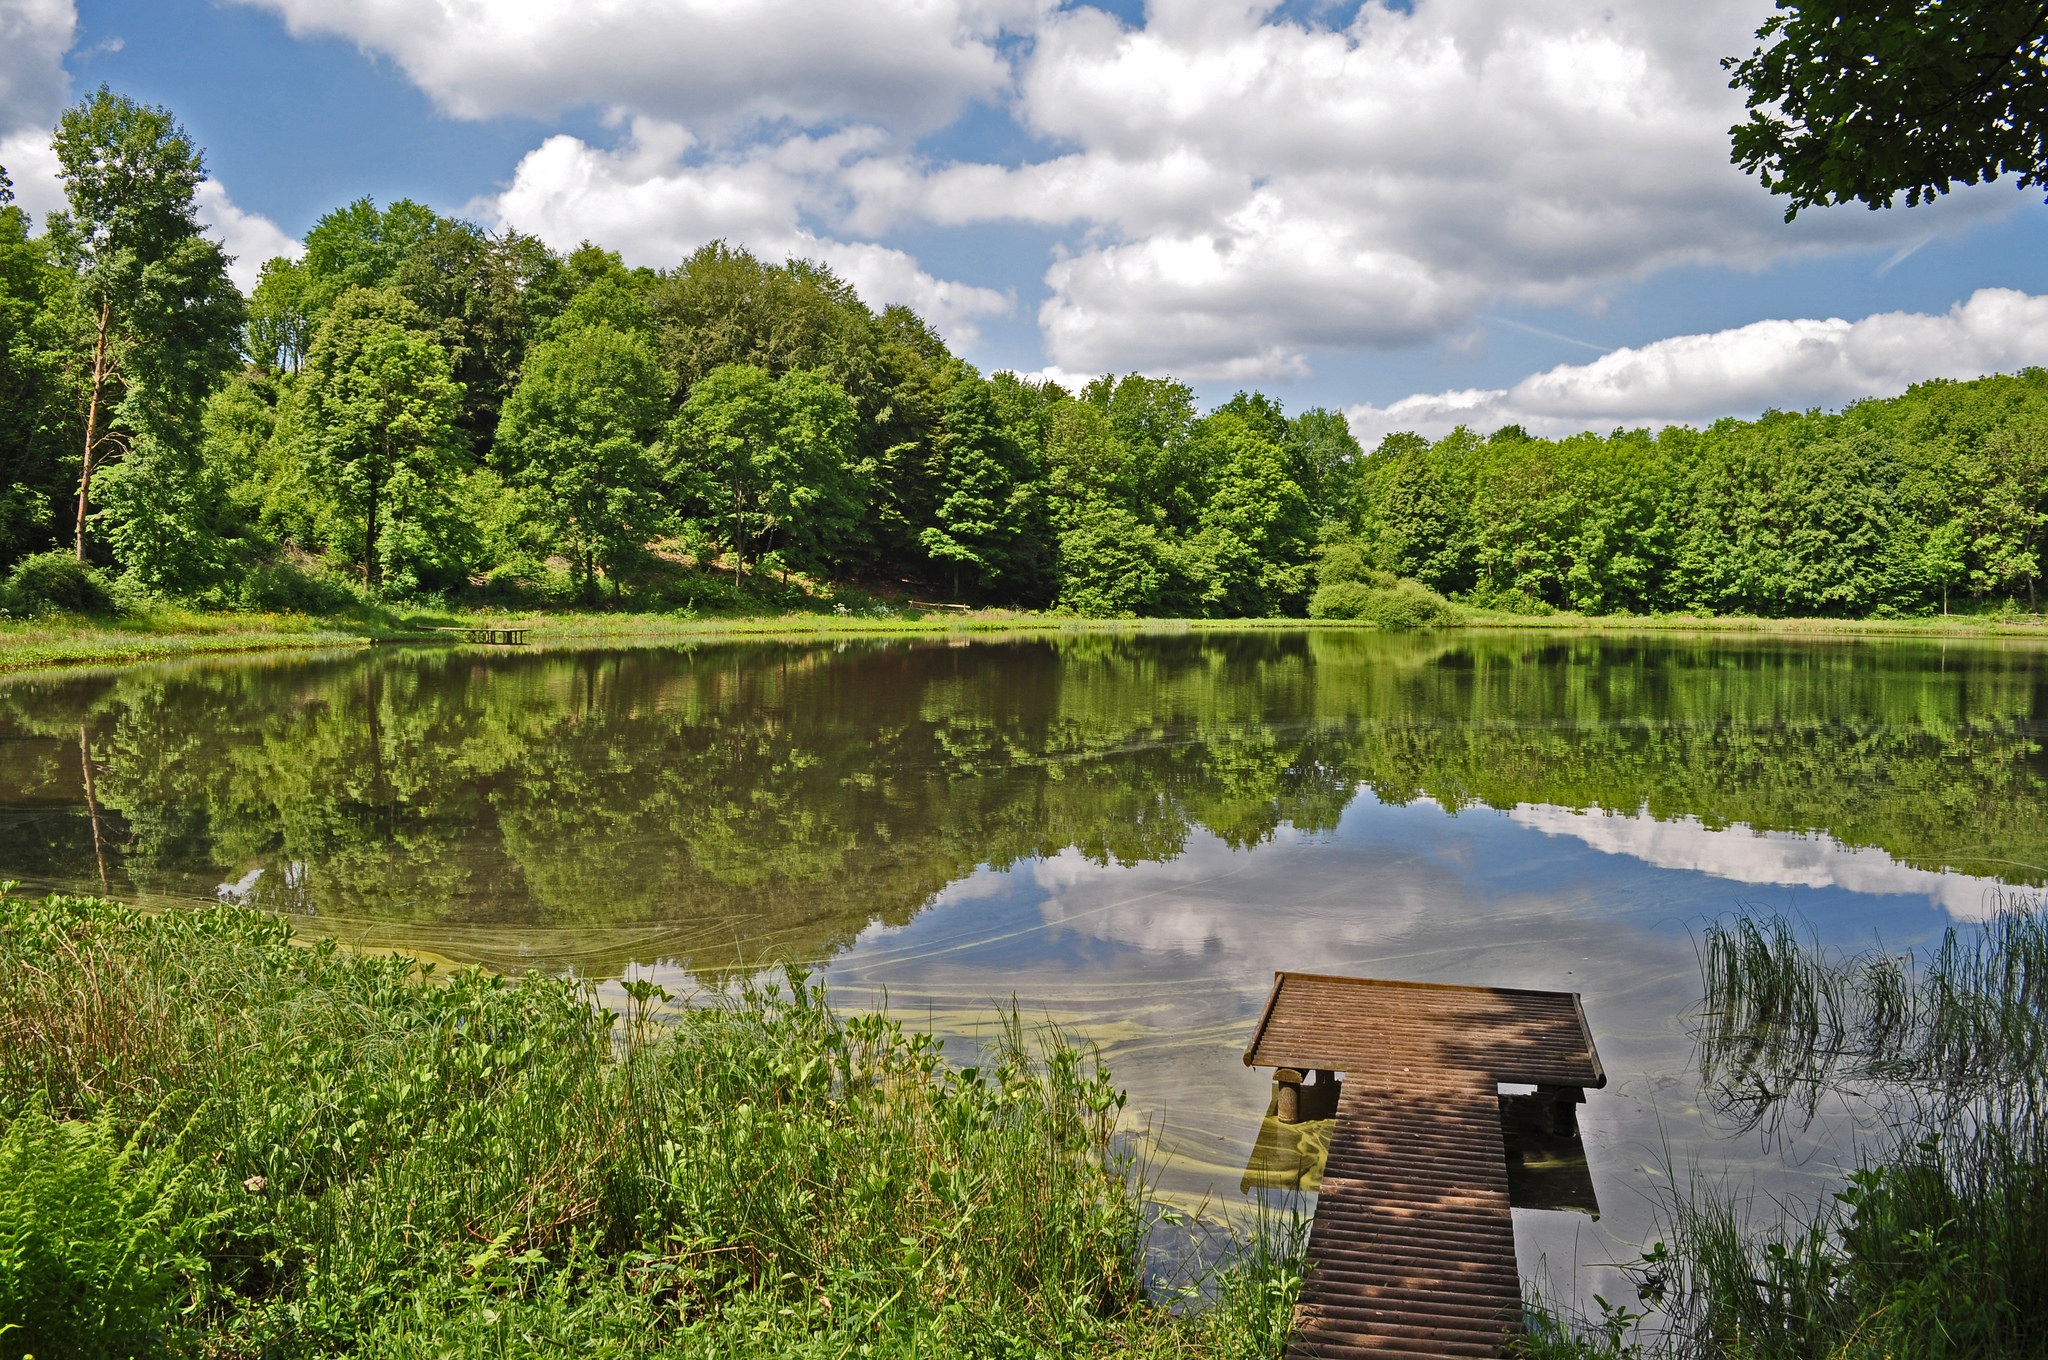
landscape, tree, water, nature, forest, wilderness, meadow, lake, river, reed, pond, web, reflection, park, volcano, reservoir, body of water, wetland, woodland, habitat, loch, crater lake, ecosystem, mirroring, rural area, nature reserve, fish pond, windsborn